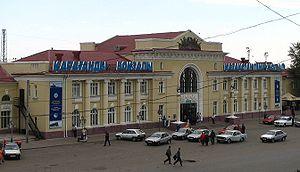
La gare de Karaganda est une gare ferroviaire du Kazakhstan, située à proximité du centre de la ville de Karaganda dans la province de l'Oblys de Karaganda.
Qarağandı ou Karaganda est une ville du Kazakhstan et la capitale administrative de l'oblys de Karaganda. Elle est située à 187 km au sud-est d'Astana, la capitale du Kazakhstan. Sa population s'élevait à 480 075 habitants en 2013.
La liste des gares du Kazakhstan est une liste non exhaustive de gares ferroviaires situées sur le territoire du Kazakhstan.